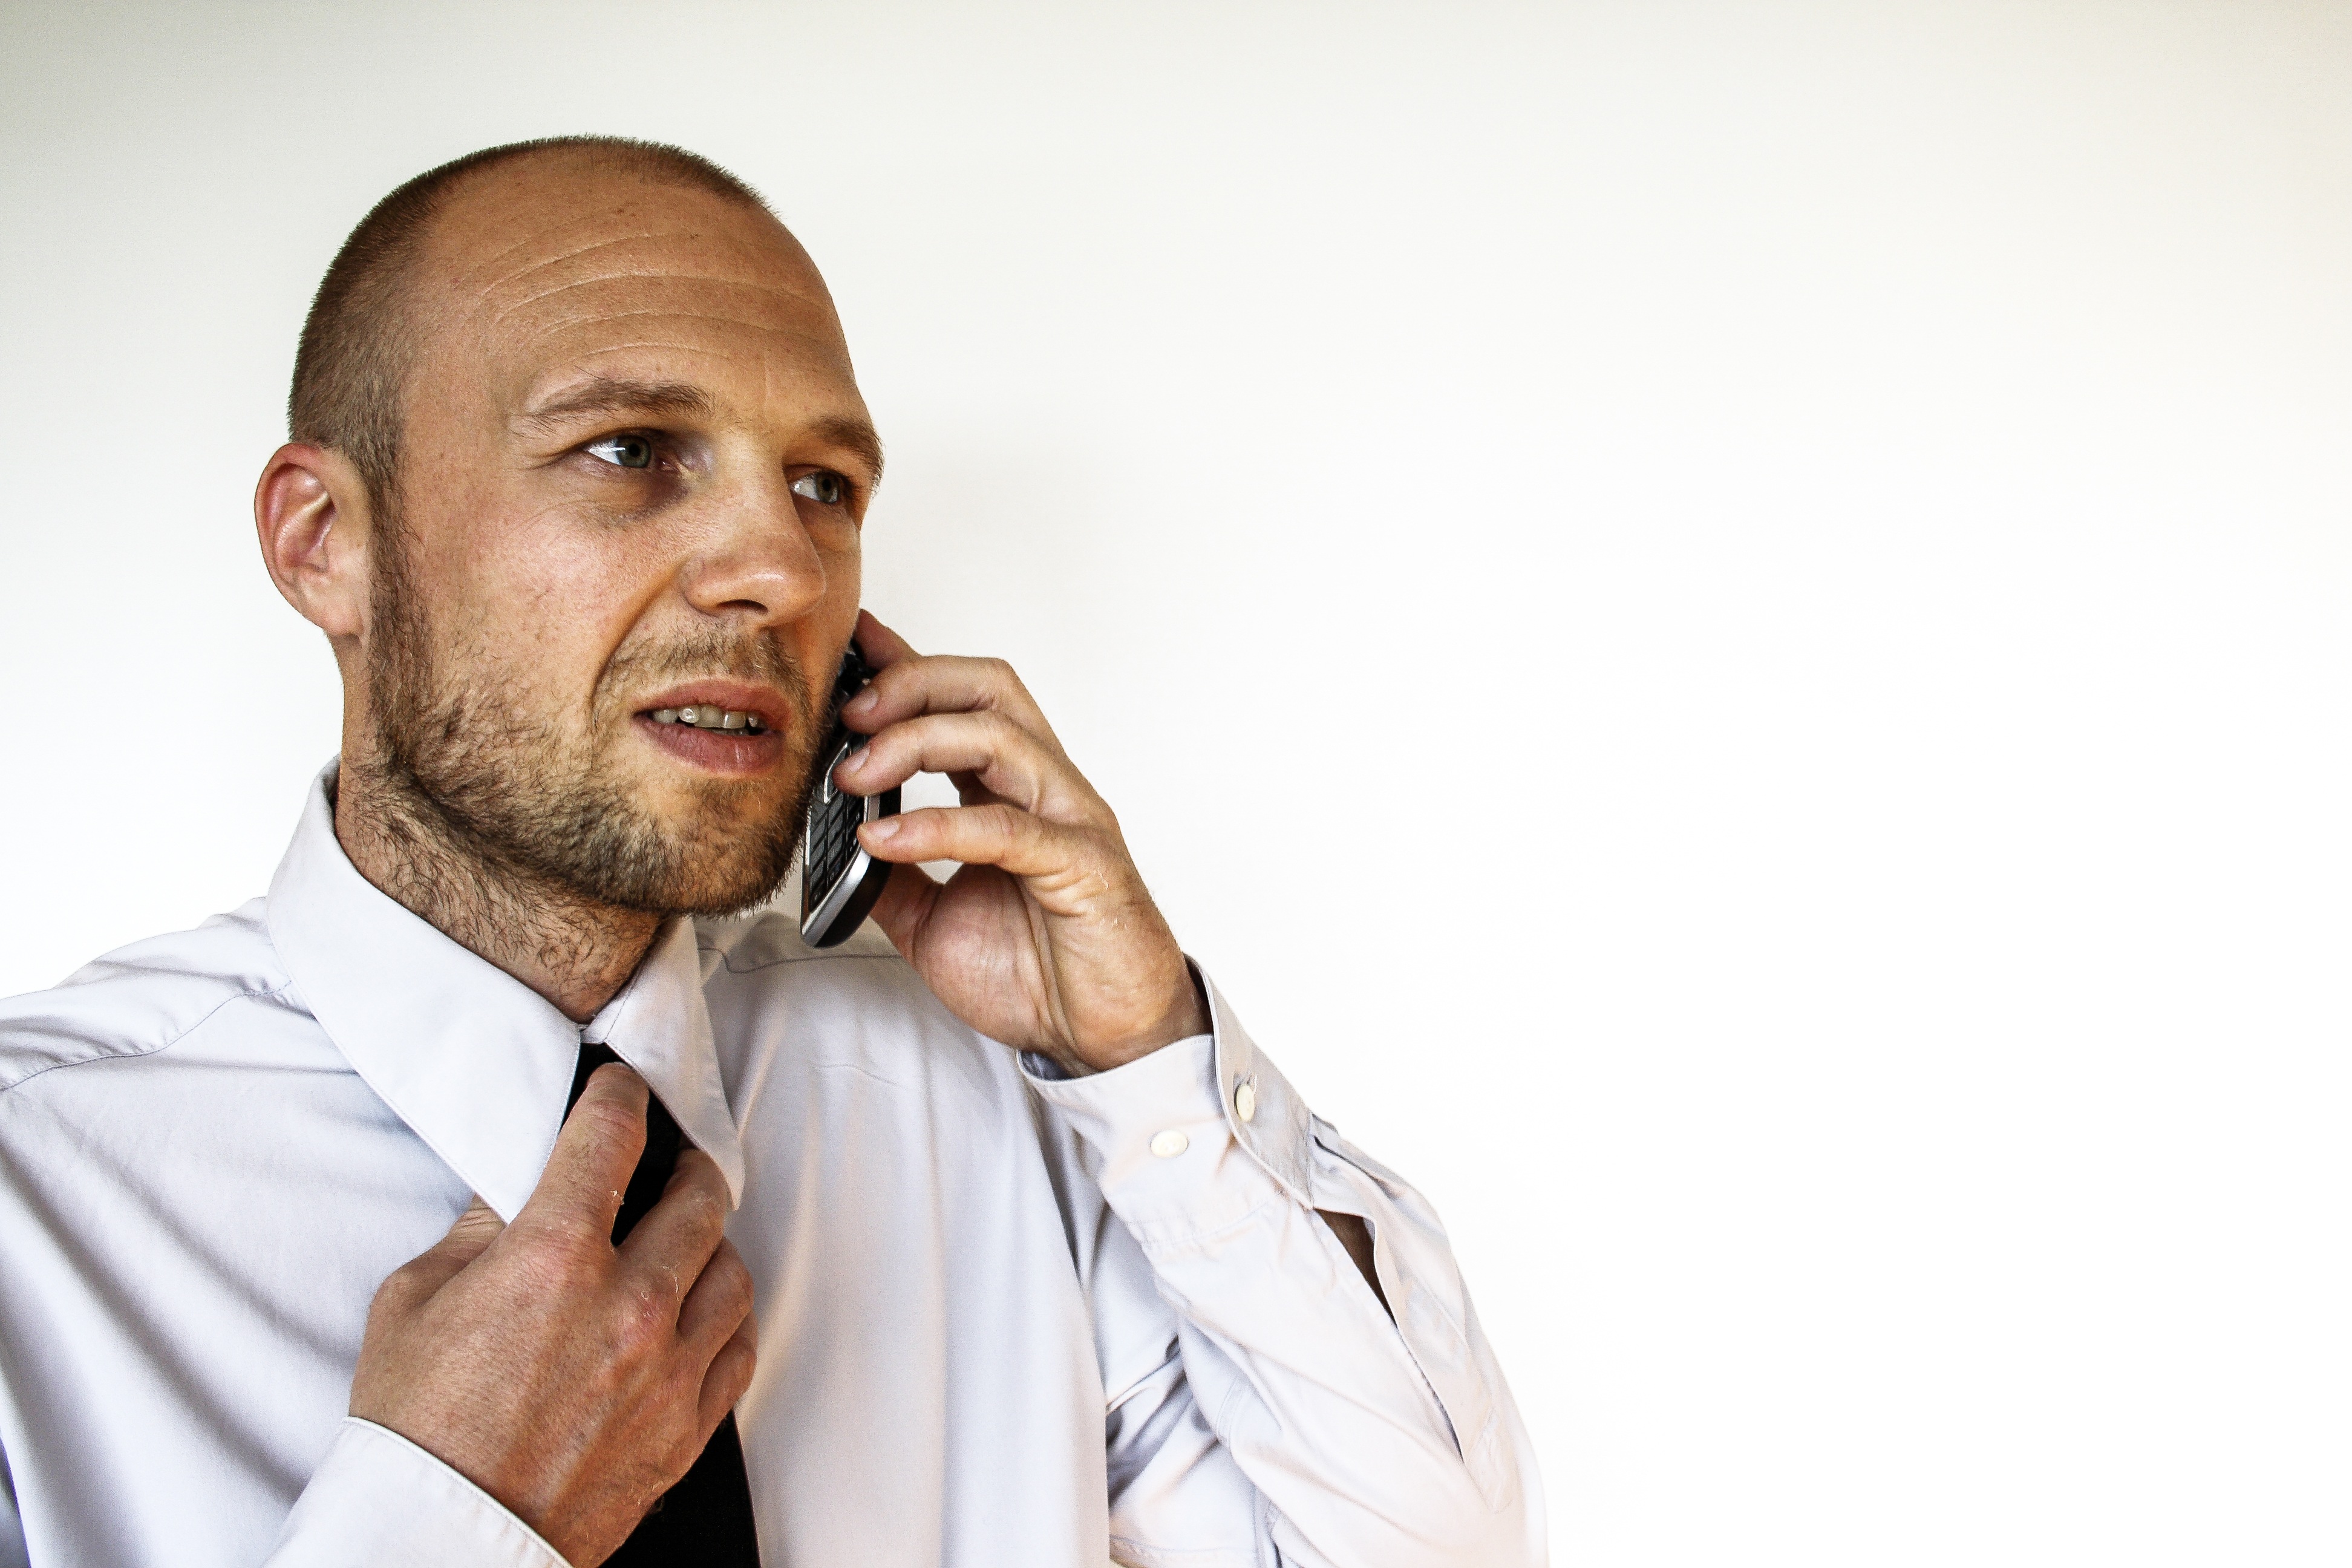
hand, man, person, structure, finger, tie, business, chef, shirt, dynamic, economy, development, winner, businessman, skills, career, finance, innovation, stock exchange, manager, innovative, sense, facial hair